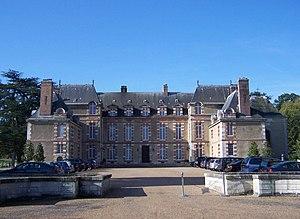
La famille de Rougé olim des Rues est une famille subsistante de la noblesse française dont la filiation certaine remonte au Moyen-Âge. Elle donna un grand nombre d'officiers généraux, souvent morts au combat, ainsi que plusieurs hommes politiques et hommes et femmes de lettres.
La briqueterie de Feucherolles est une ancienne briqueterie du XIXᵉ siècle, transformée en papeterie pour l’École universelle puis en pépinière d'entreprises.
Le Tremblay-sur-Mauldre est une commune française située dans le département des Yvelines, en région Île-de-France.